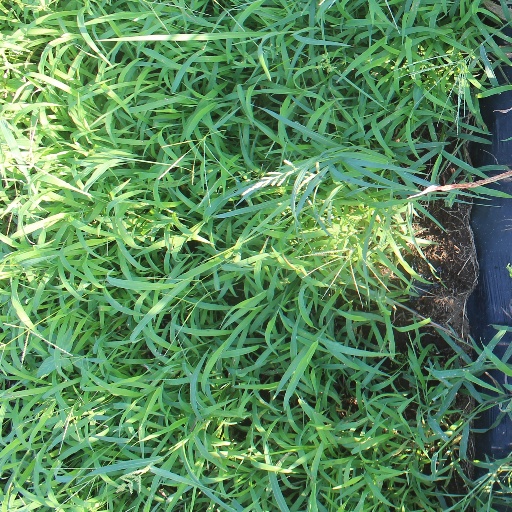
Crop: sorghum